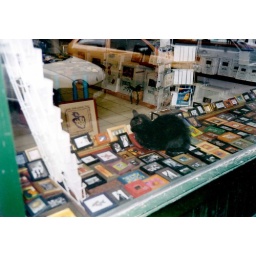
nice black cat guarding her prescious little photos in a Budapest shopwindow...